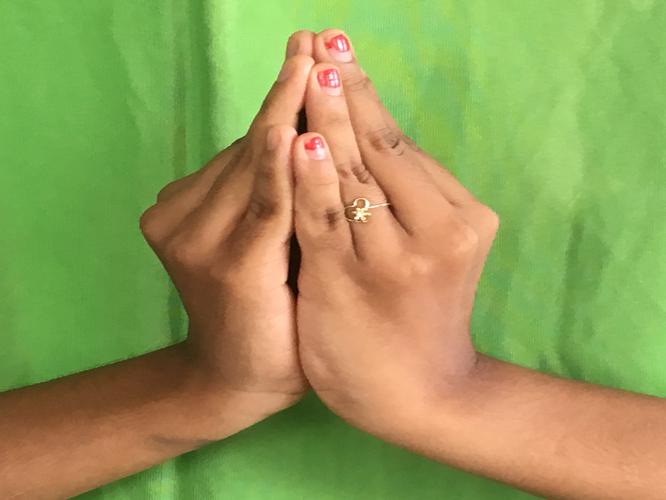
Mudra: Kapotham
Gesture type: double_hand